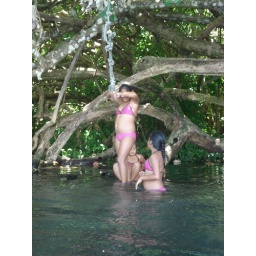
The girls playing in the best river ever to swim in VAIMA!